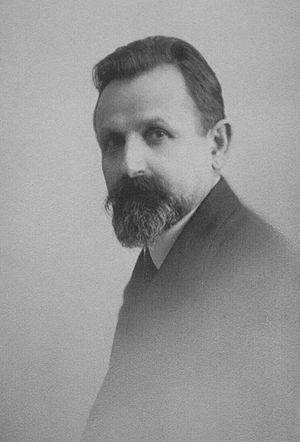
Avetis Aharonian, né le 9 janvier 1866 à Iğdır et mort le 20 avril 1948 à Marseille, est un écrivain, journaliste et homme politique arménien.